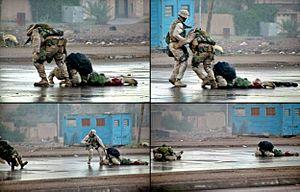
La guerre en Irak dans la province d'Al Anbar, également connue sous le nom de campagne d'Al Anbar, consista en une série d'affrontements entre l'armée américaine, les forces du gouvernement Iraqien, et la guérilla irakienne sunnite dans la province irakienne occidentale d'Al-Anbar. La guerre en Irak dura de 2003 à 2011. Toutefois, la plupart des combats et la majeure partie de la campagne de contre-insurrection à Al-Anbar eut lieu entre avril 2004 et septembre 2007. Après une première phase d'intense guerre urbaine, principalement entre des insurgés et des Marines américains, les combats évoluèrent par la suite et les insurgés se concentrèrent durant les dernières années sur des embuscades contre les forces de sécurité américaines et irakiennes, menées à l'aide d'engins explosifs improvisés, des attaques à grande échelle contre des avant-postes de combat ainsi que des attentats à la voiture piégée. Le bilan des pertes fait état de près de 9 000 Irakiens et de 1 335 Américains tués au cours de la campagne. Une majeure partie de ces morts eurent lieu dans la vallée de l'Euphrate et dans le triangle sunnite autour des villes de Fallujah et Ramadi.
La guerre d'Irak ou seconde guerre du Golfe commence officiellement le 20 mars 2003 avec l'invasion de l'Irak par la coalition menée par les États-Unis contre le Parti Baas de Saddam Hussein. L'invasion a conduit à la défaite rapide de l'armée irakienne, à la capture et l'exécution de Saddam Hussein et à la mise en place d'un nouveau gouvernement.